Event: Nepal Earthquake
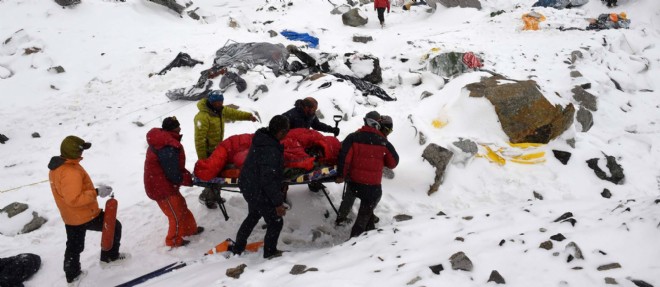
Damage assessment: damage